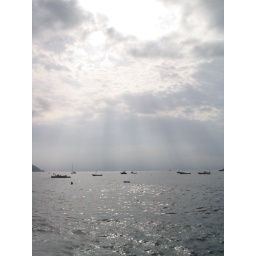
Sun coming through the clouds over the water